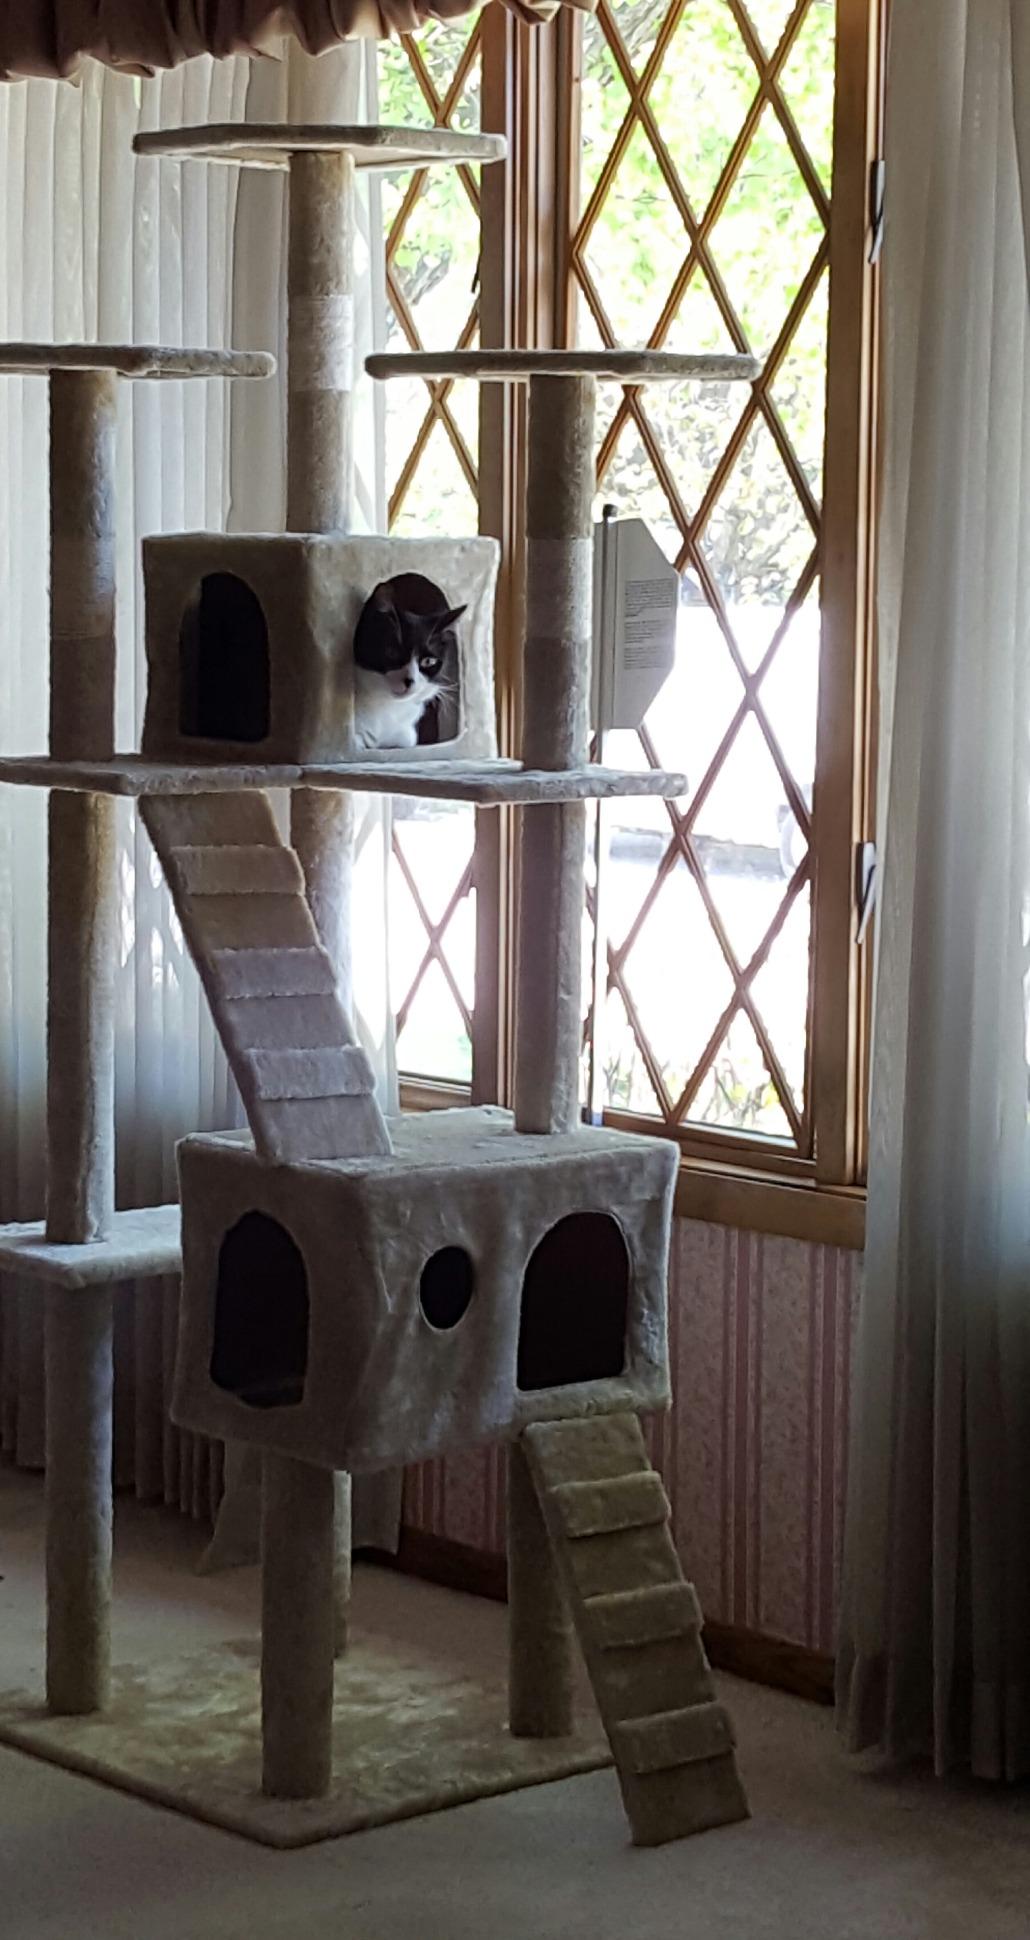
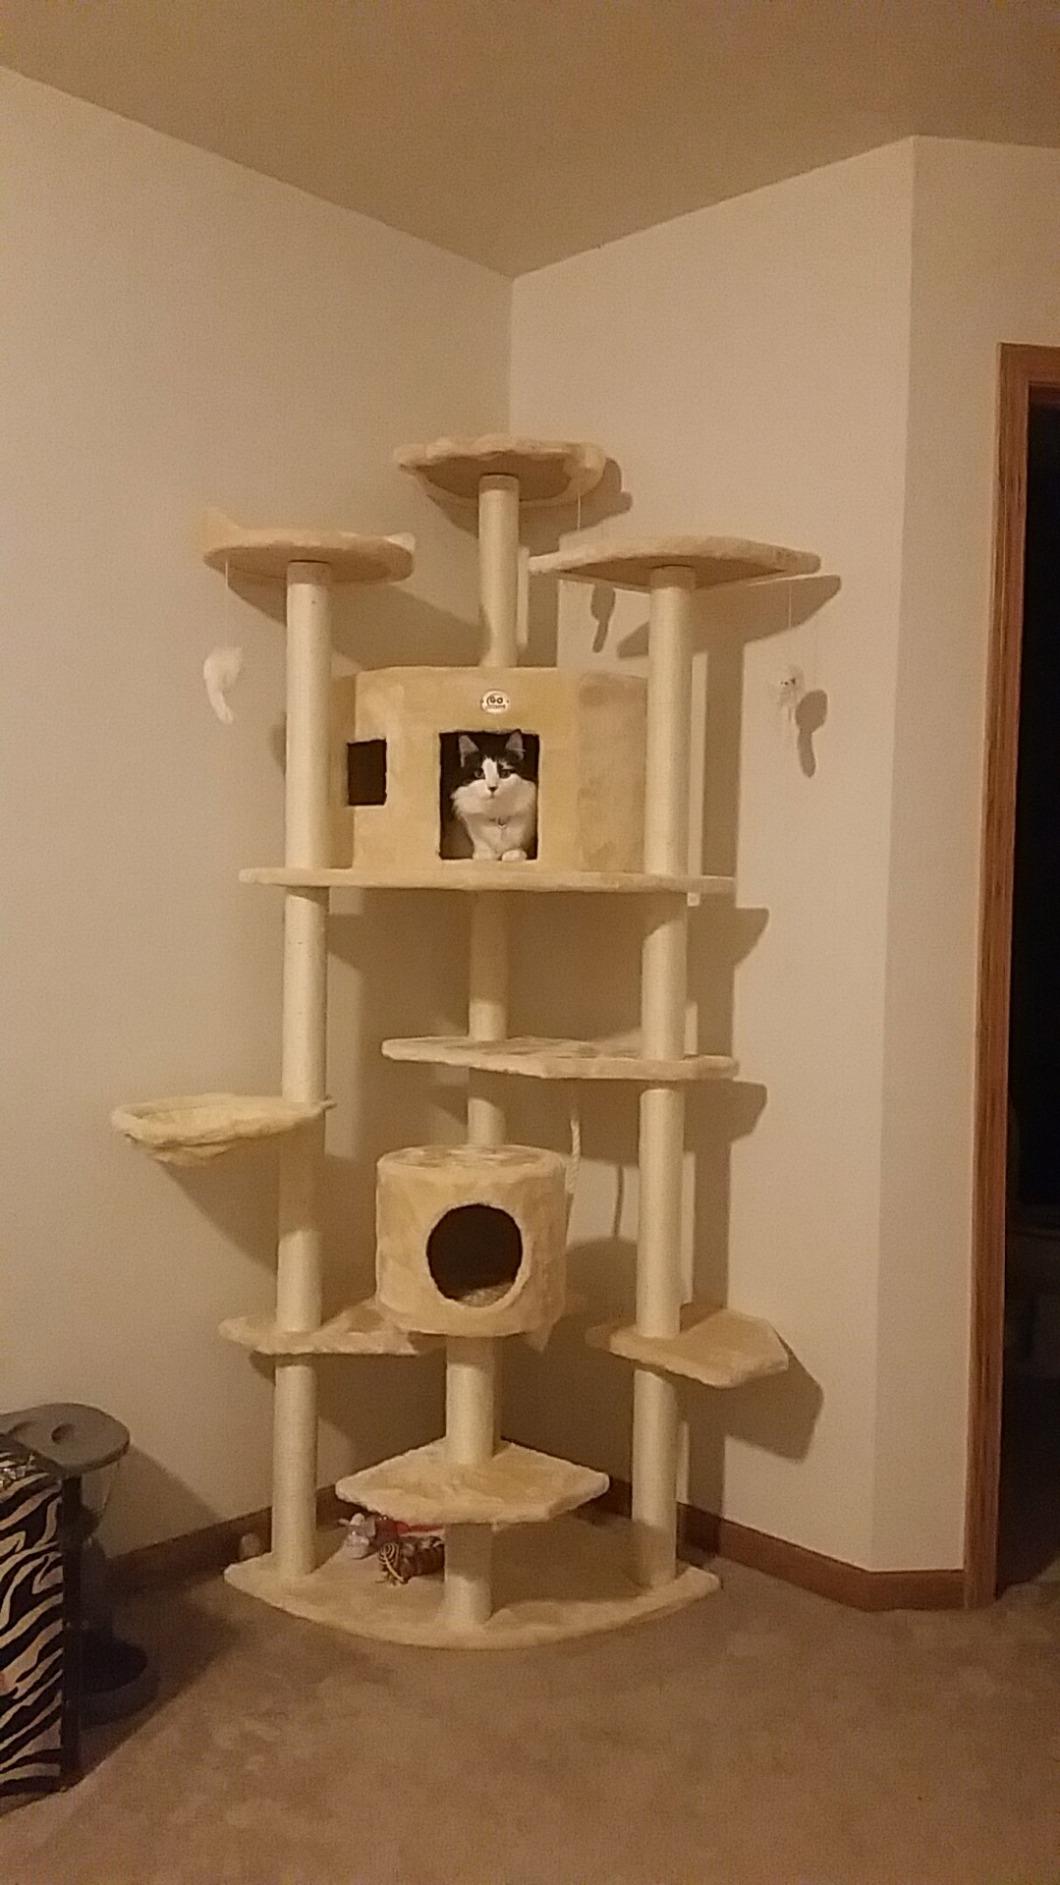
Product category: items_cat tree
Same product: no